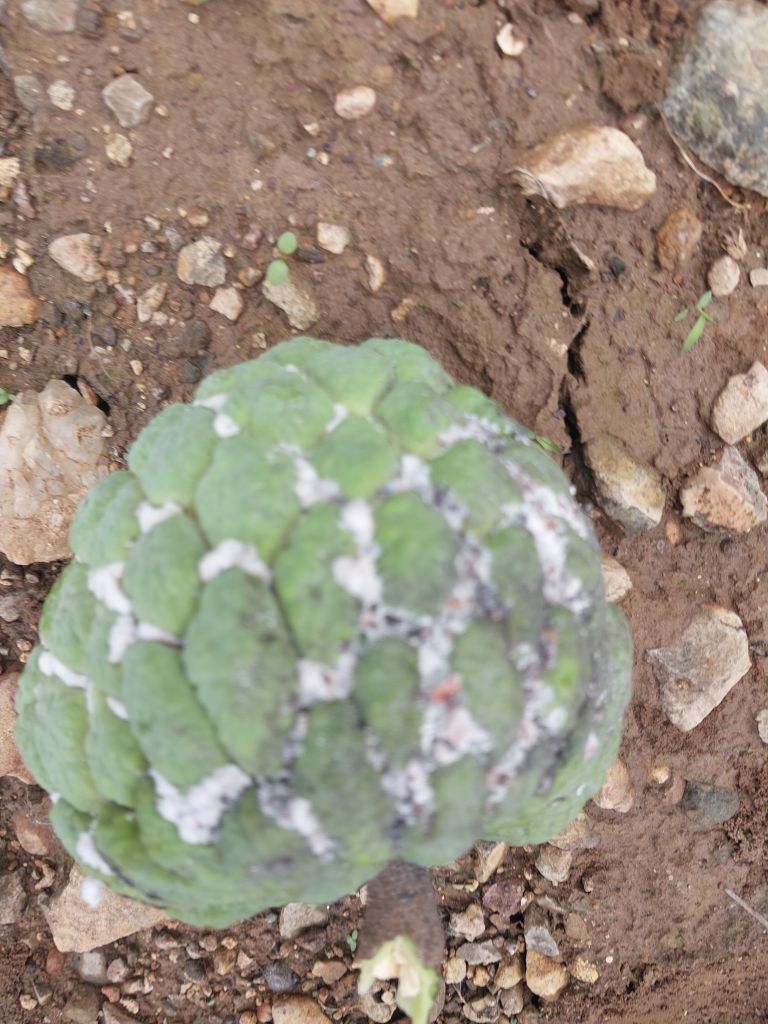
Disease label: Mealy Bug